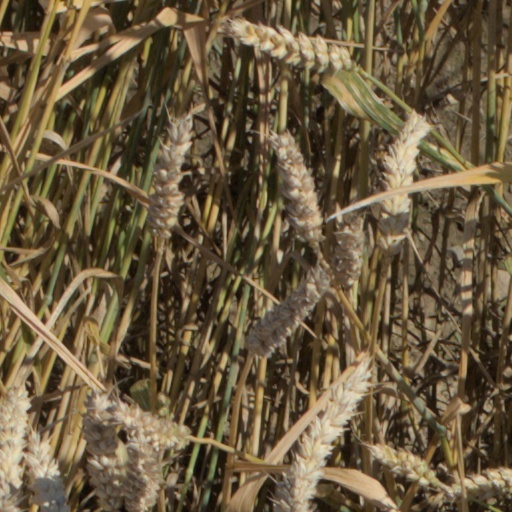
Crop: wheat